North Carolina FC

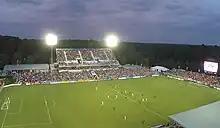
WakeMed Soccer Park during the match between the Carolina RailHawks (now North Carolina FC) and West Ham United

The park is on that the State of North Carolina has leased to Wake County. Money to build the soccer park came from $14.5 million in county-wide hotel room and prepared food and beverage taxes. The Town of Cary assumed responsibility for operations and maintenance in 2004 from the then Capital Area Soccer League, now North Carolina FC Youth. On January 26, 2006, the Town of Cary council amended its lease to allow it to sublet the property to Triangle Professional Soccer through the year 2011 for the exclusive promotion of professional soccer and lacrosse events at the complex. This deal was extended for the new ownership group through 2014.